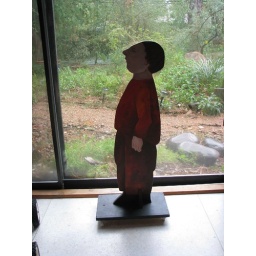
little boy cutout against window